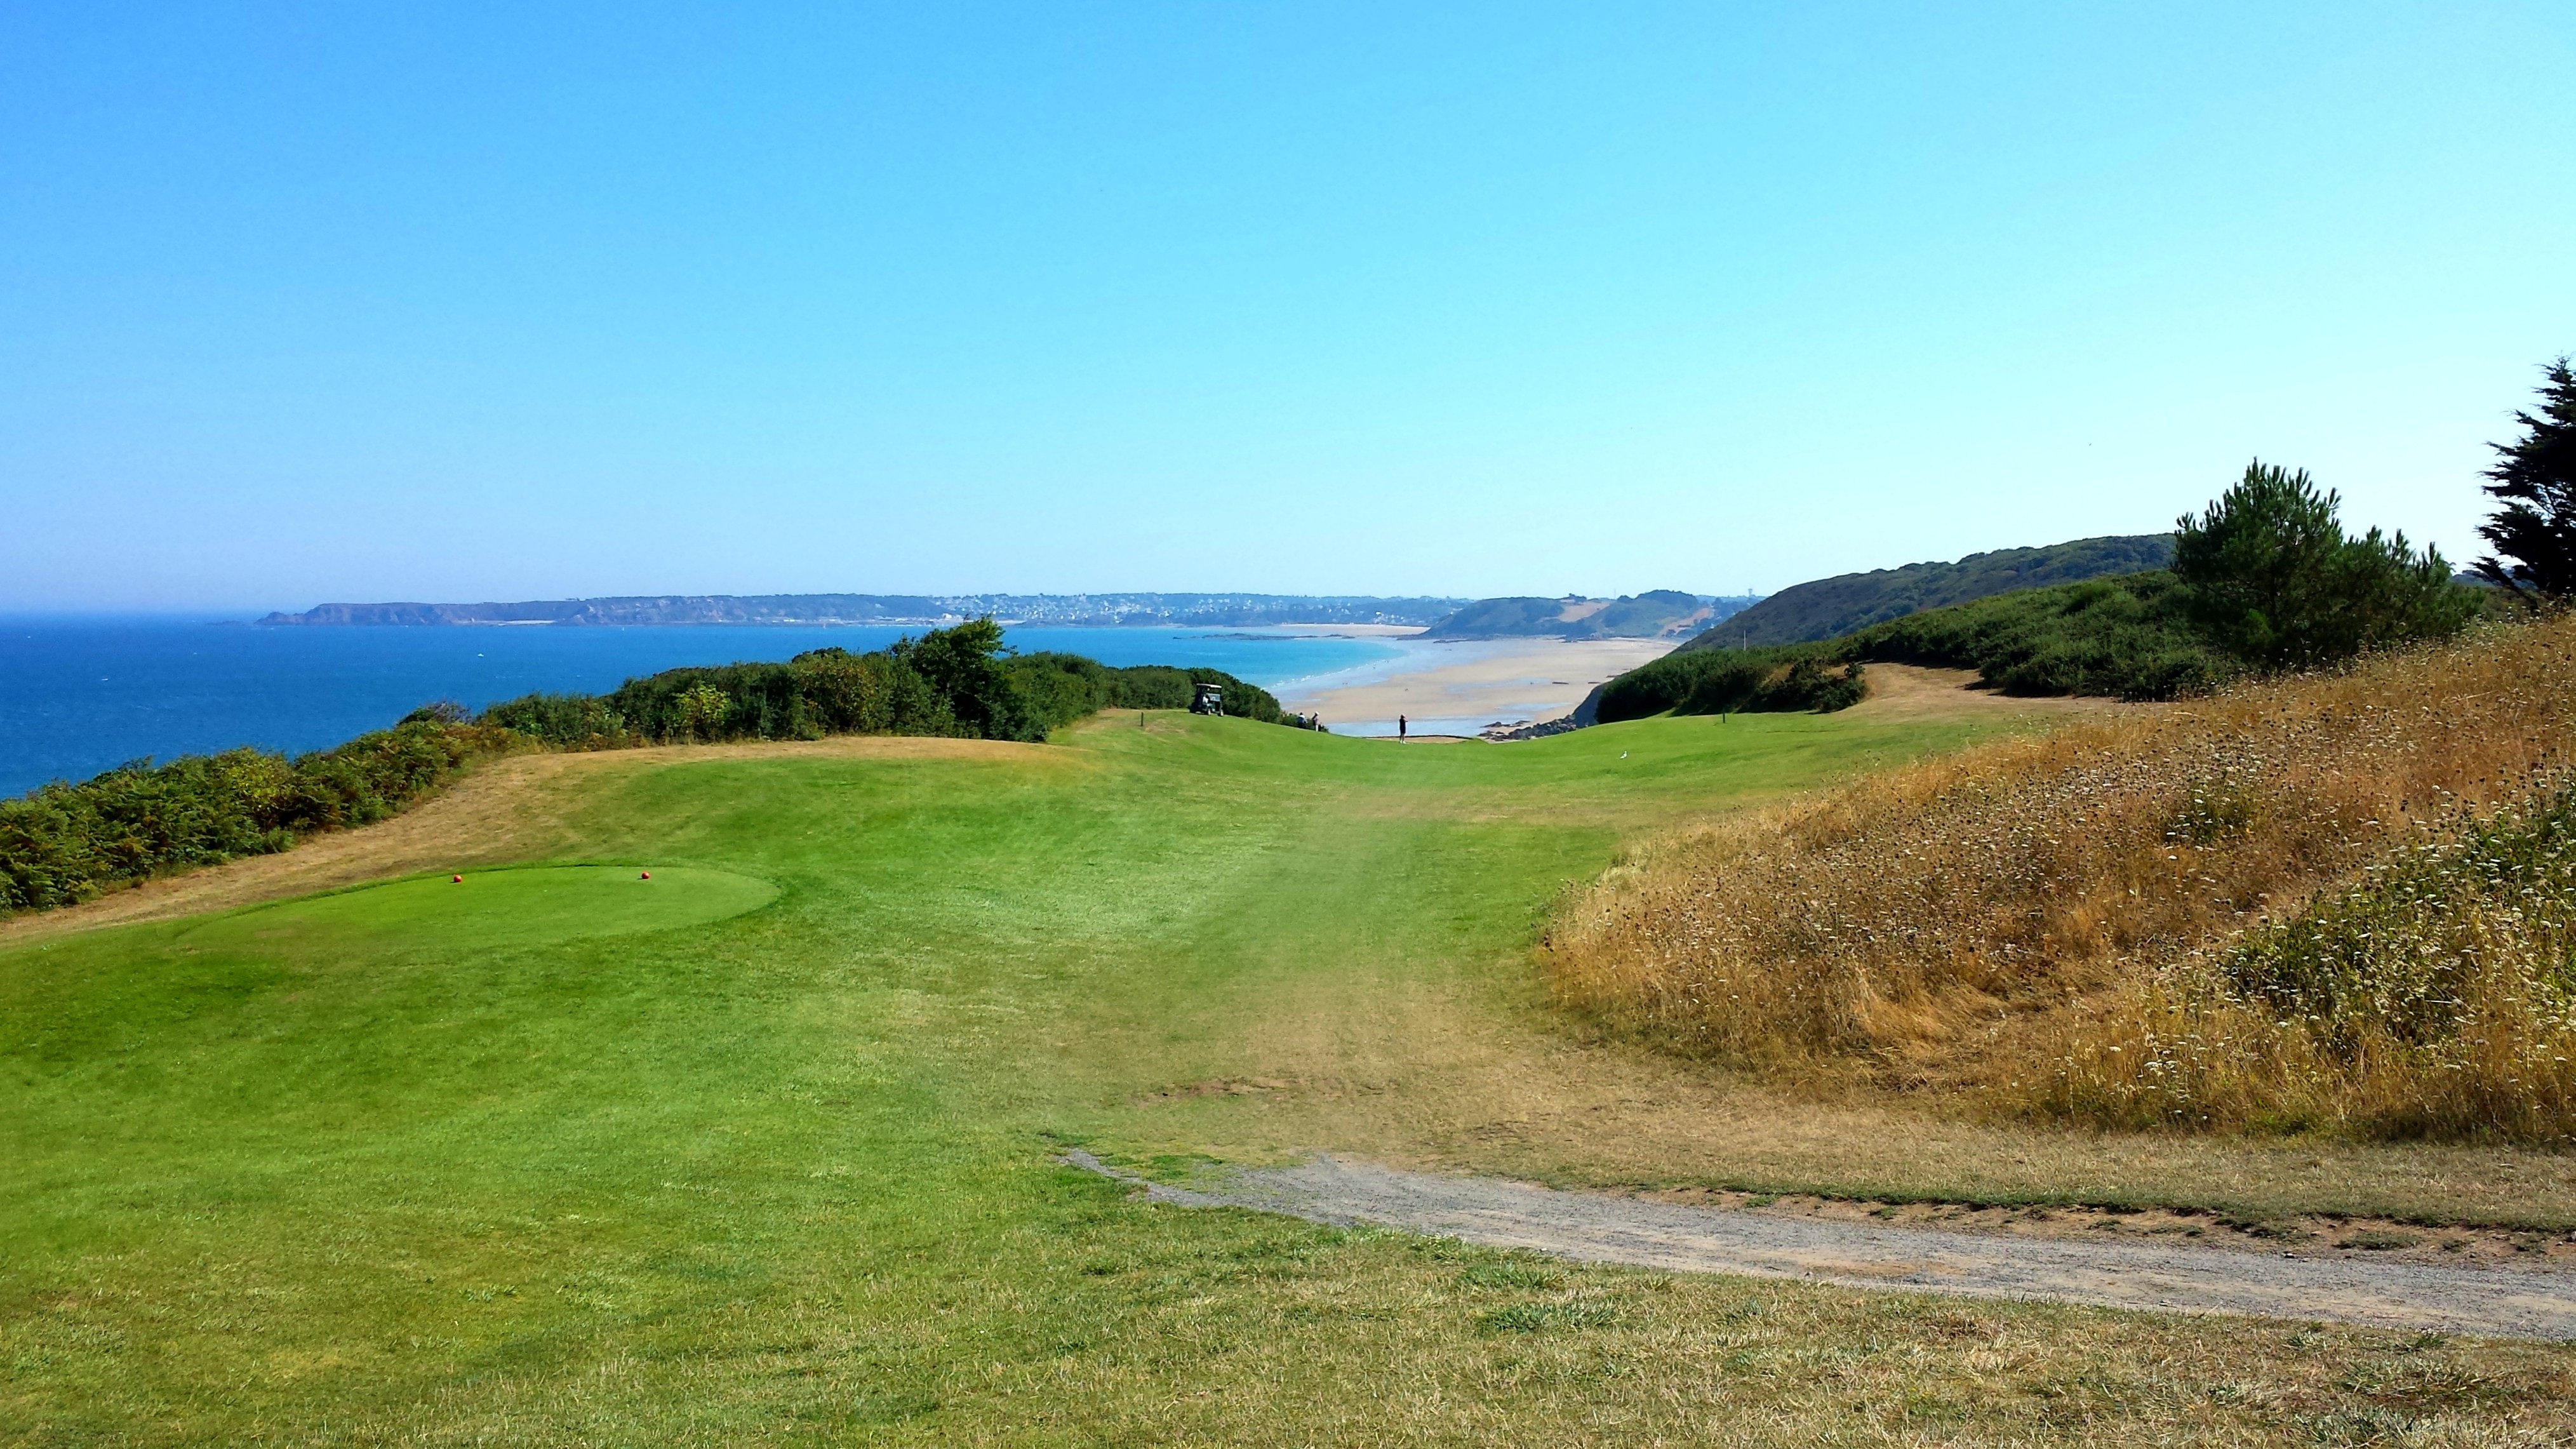
landscape, horizon, structure, sky, meadow, prairie, hill, france, plain, golf, golf course, golf club, departure, grassland, plateau, side, ecosystem, brittany, steppe, c tes d armor, cote d armor, side of armor, pleneuf val andre, geographical feature, sport venue